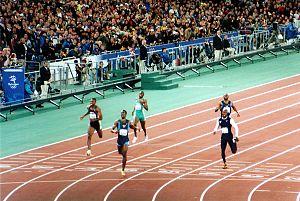
L'épreuve du 400 mètres masculin aux Jeux olympiques de 2000 s'est déroulée du 22 au 25 septembre 2000 au Stadium Australia de Sydney, en Australie. Elle est remportée par l'Américain Michael Johnson.
Michael Duane Adalbert Adam Johnson est un athlète américain, né le 13 septembre 1967 à Dallas. Il est considéré comme l'un des plus grands sprinteurs de tous les temps, avec quatre titres olympiques et huit titres mondiaux. Il a aussi détenu pendant dix-sept ans le record du monde du 400 m et pendant douze ans le record du monde du 200 m.
Cette page présente les résultats des finales des épreuves d'athlétisme aux Jeux olympiques de 2000, disputées à Sydney du 22 septembre au 1ᵉʳ octobre 2000.
Le 400 mètres est une des épreuves de l'athlétisme consistant à parcourir un sprint long représentant la distance du tour de piste en extérieur et deux fois le tour sur une piste en salle. L'épreuve consiste à effectuer un tour d'une piste mesurant 400 mètres, ou 440 yards pour les Anglo-saxons.